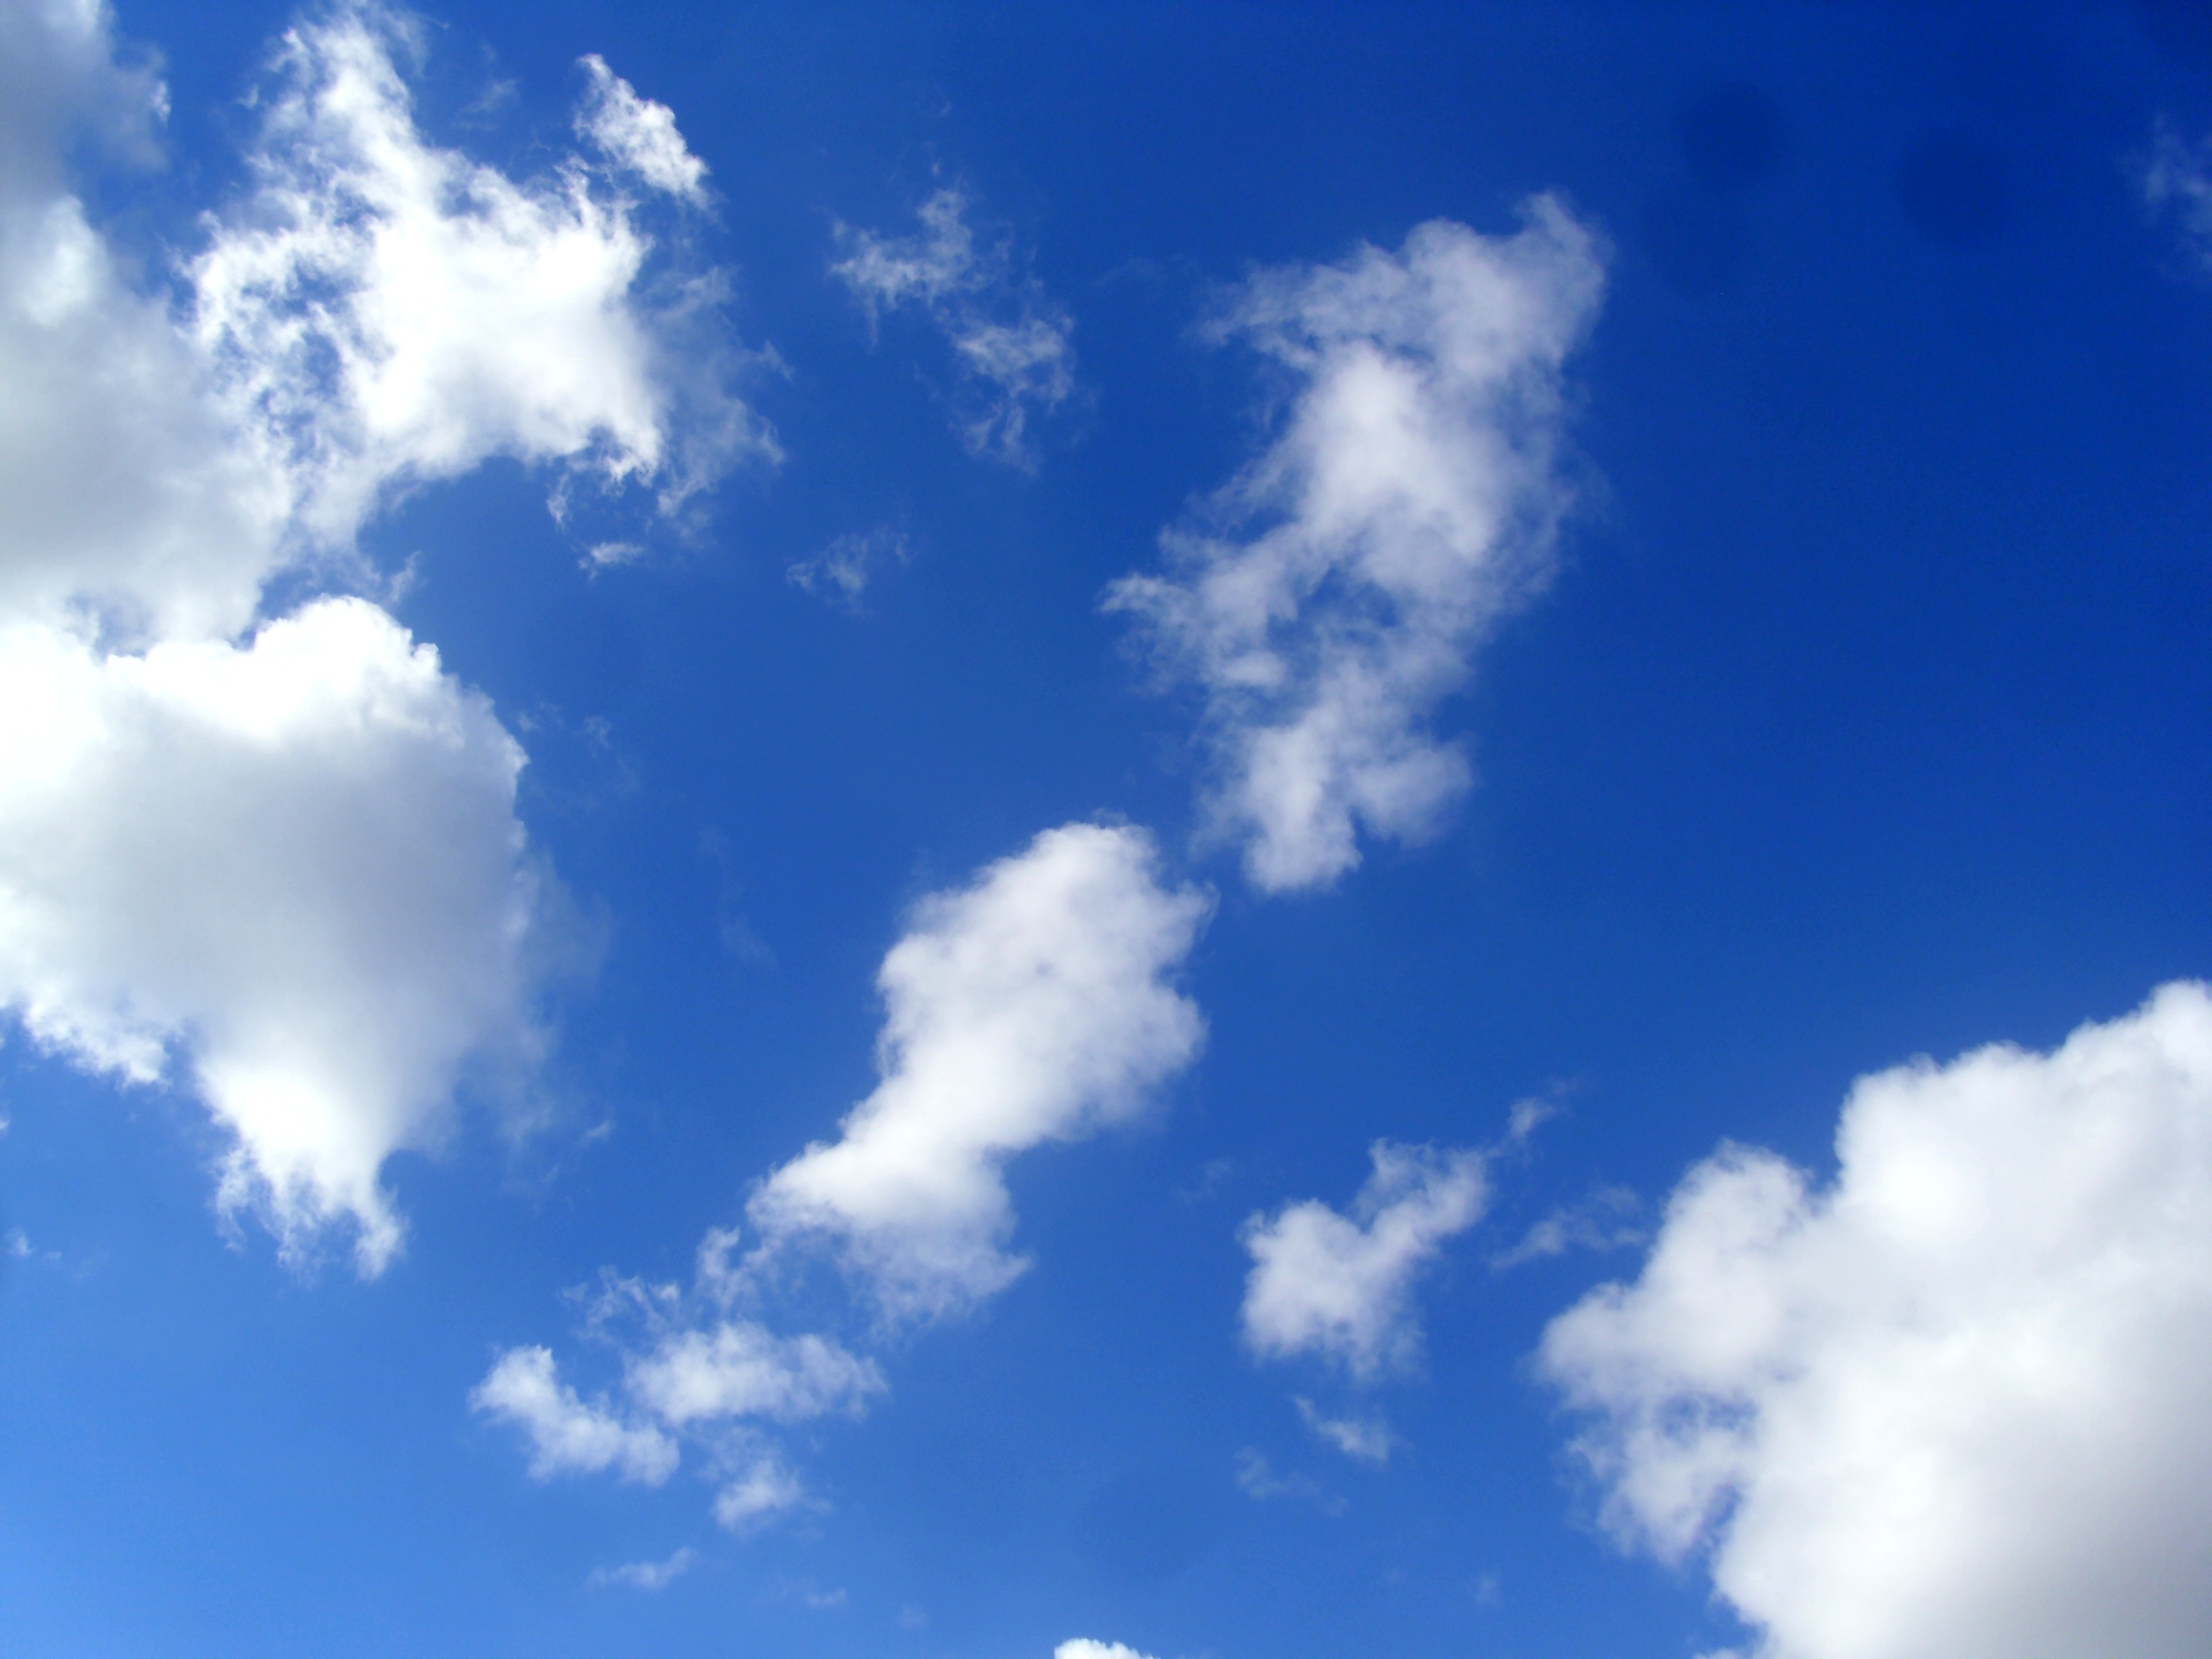
landscape, nature, outdoor, horizon, light, abstract, cloud, sky, sun, white, skyline, sunlight, cloudy, air, view, wind, atmosphere, summer, daytime, clear, environment, pattern, spring, high, fluffy, heaven, tranquil, scenic, color, natural, space, weather, skylight, cumulus, overcast, blue, cloudscape, blue sky, outdoors, sunny, background, bright, climate, beauty, beautiful, day, scene, stratosphere, backdrop, softness, meteorology, meteorological phenomenon, ozone, atmosphere of earth